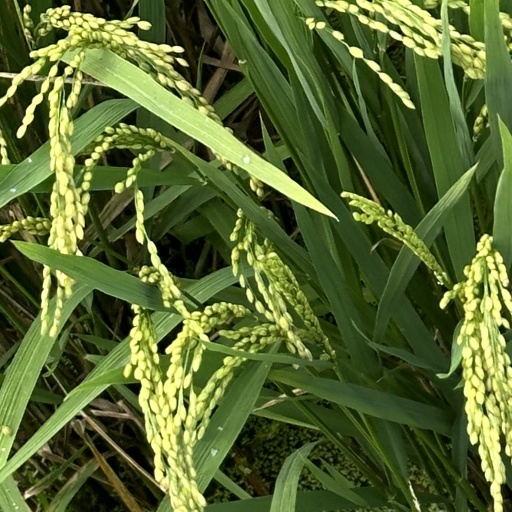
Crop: rice